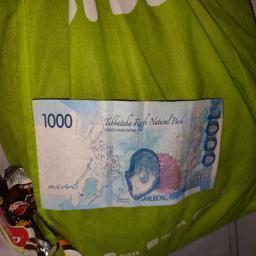
Label: 1000_Old_Back